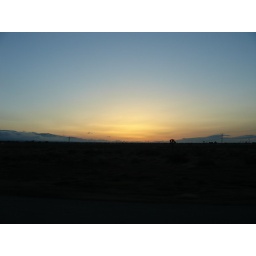
mountains over clouds